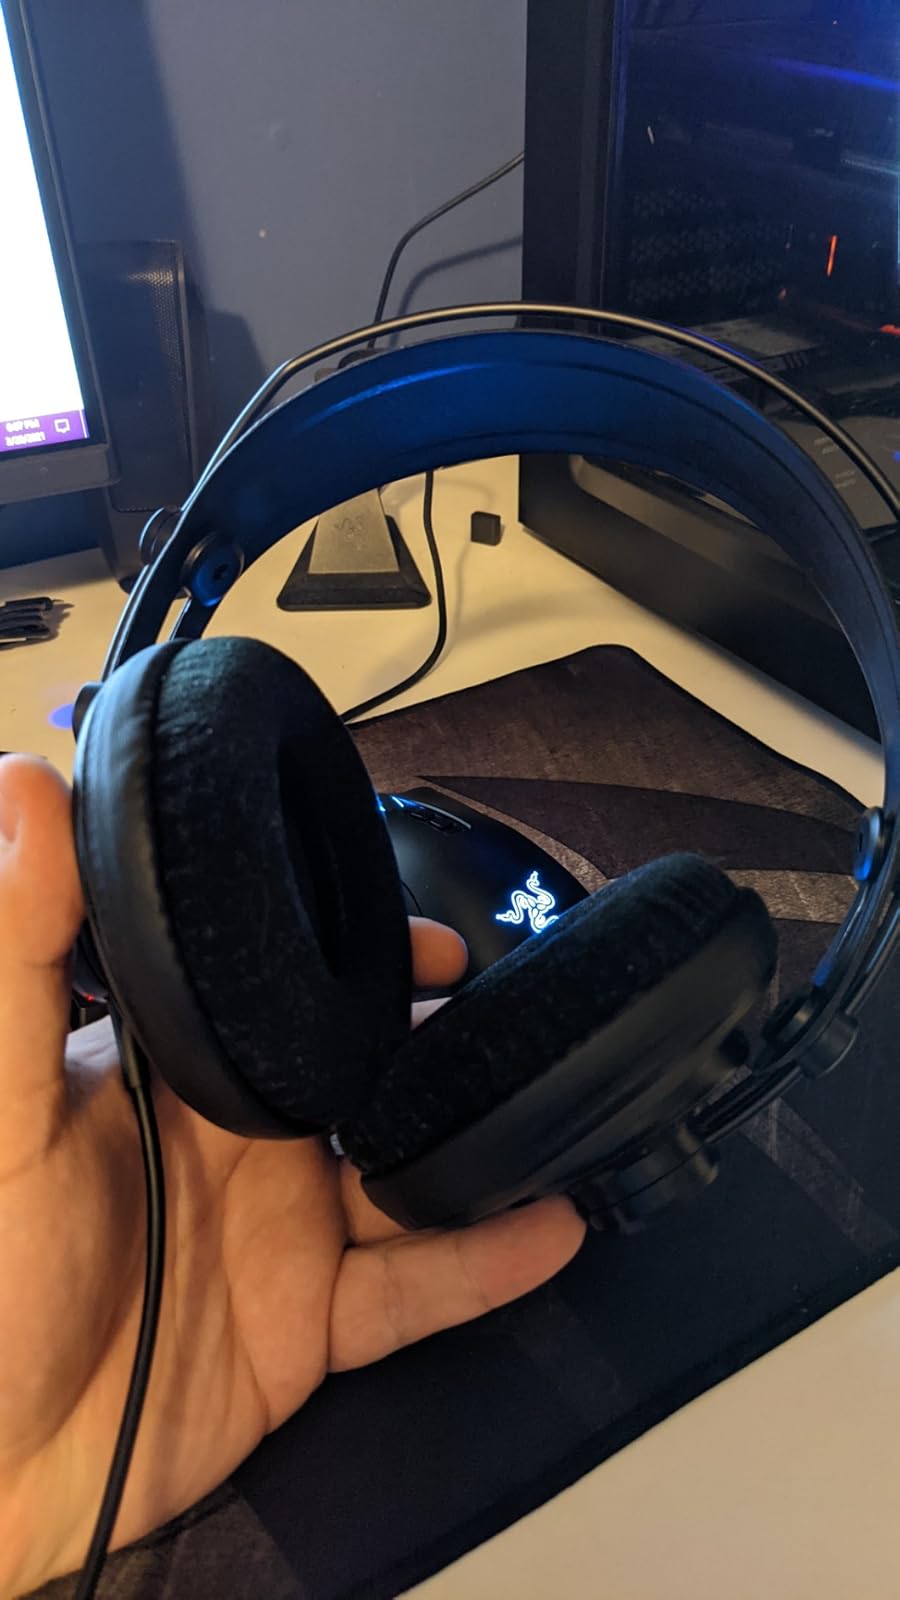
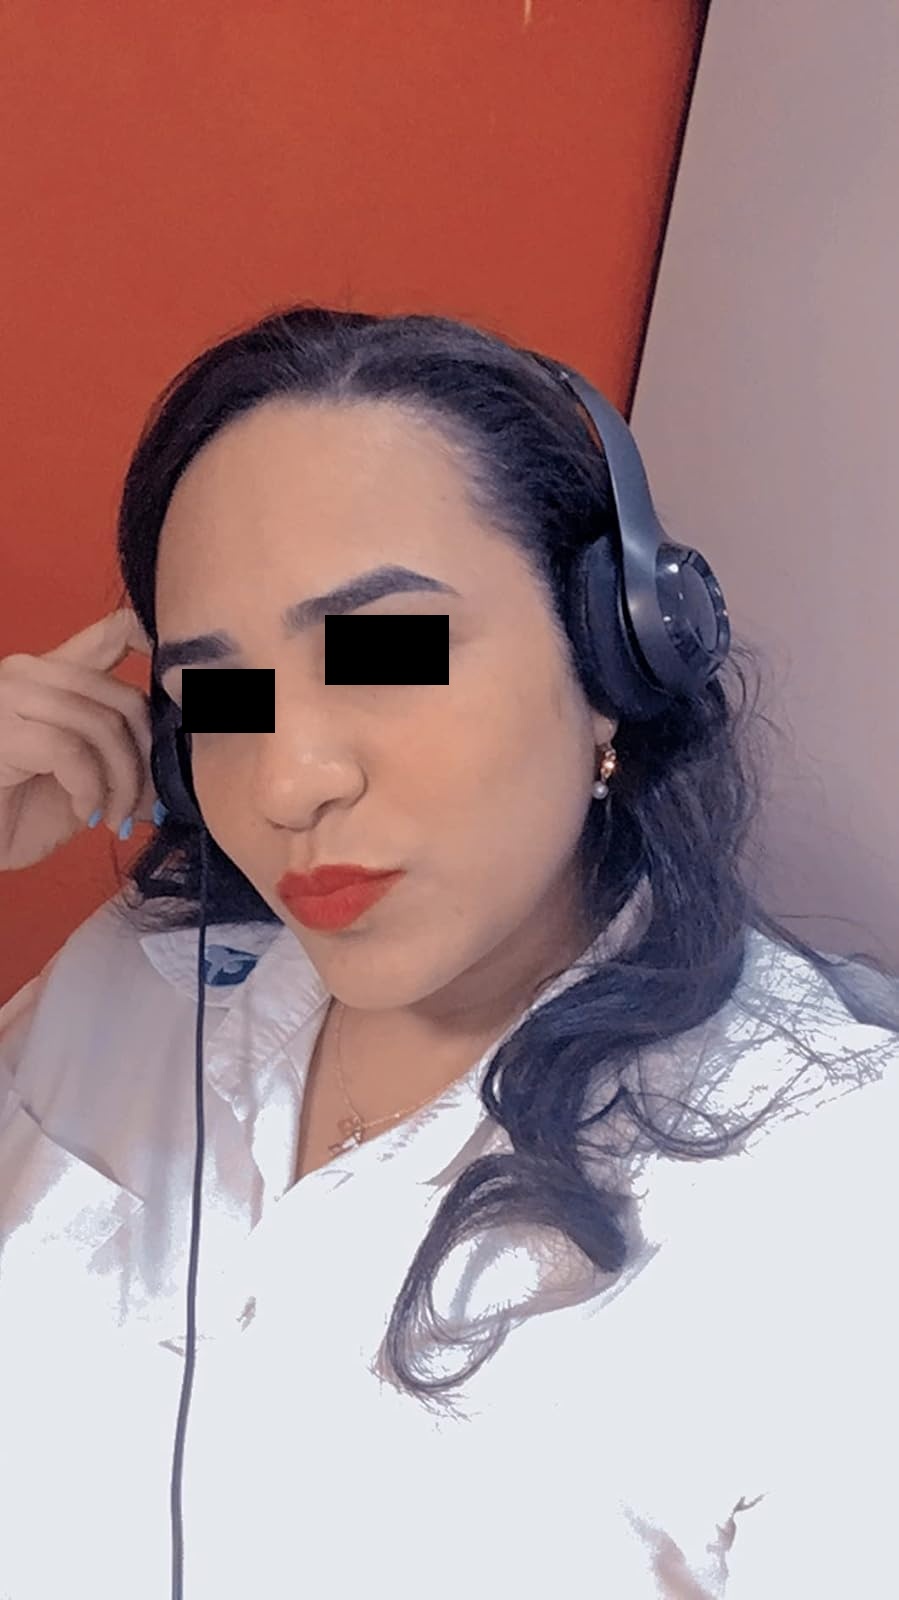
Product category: headphones
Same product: no